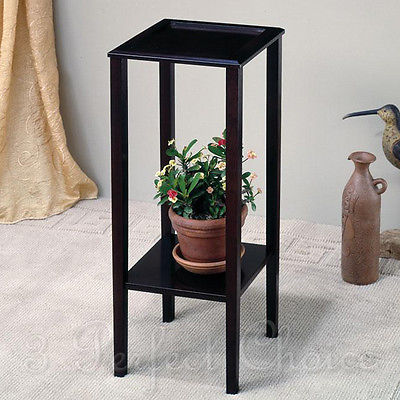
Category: table